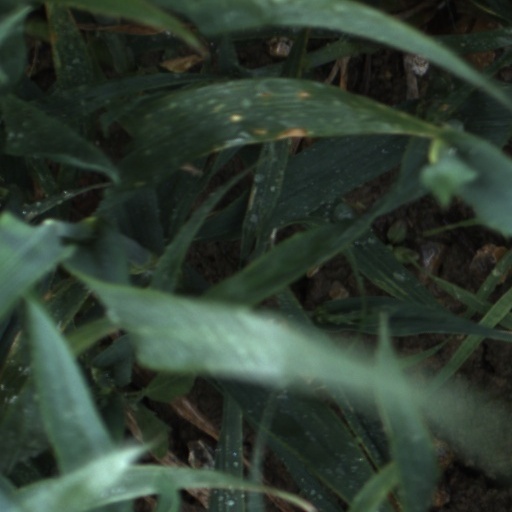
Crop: wheat